East Block

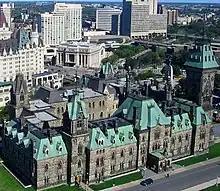
The East Block as viewed from the observation platform of the Peace Tower

Designed by Thomas Stent and Augustus Laver, the East Block is an asymmetrical structure built in the Victorian High Gothic style, with load bearing masonry walls being nearly 0.9 m (3 ft) thick at the ground level, expanding to 2.1 m (7 ft) thick at the base of the main tower. These are all clad in a rustic Nepean sandstone exterior and dressed stone trim around windows and other edges, as well as displaying a multitude of stone carvings, including gargoyles, grotesques, and friezes, keeping with the style of the rest of the parliamentary complex.